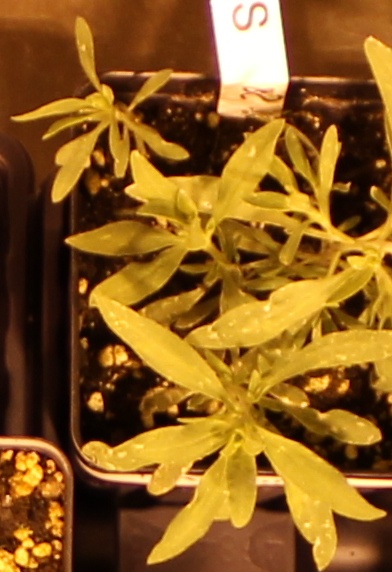
Label: Kochia